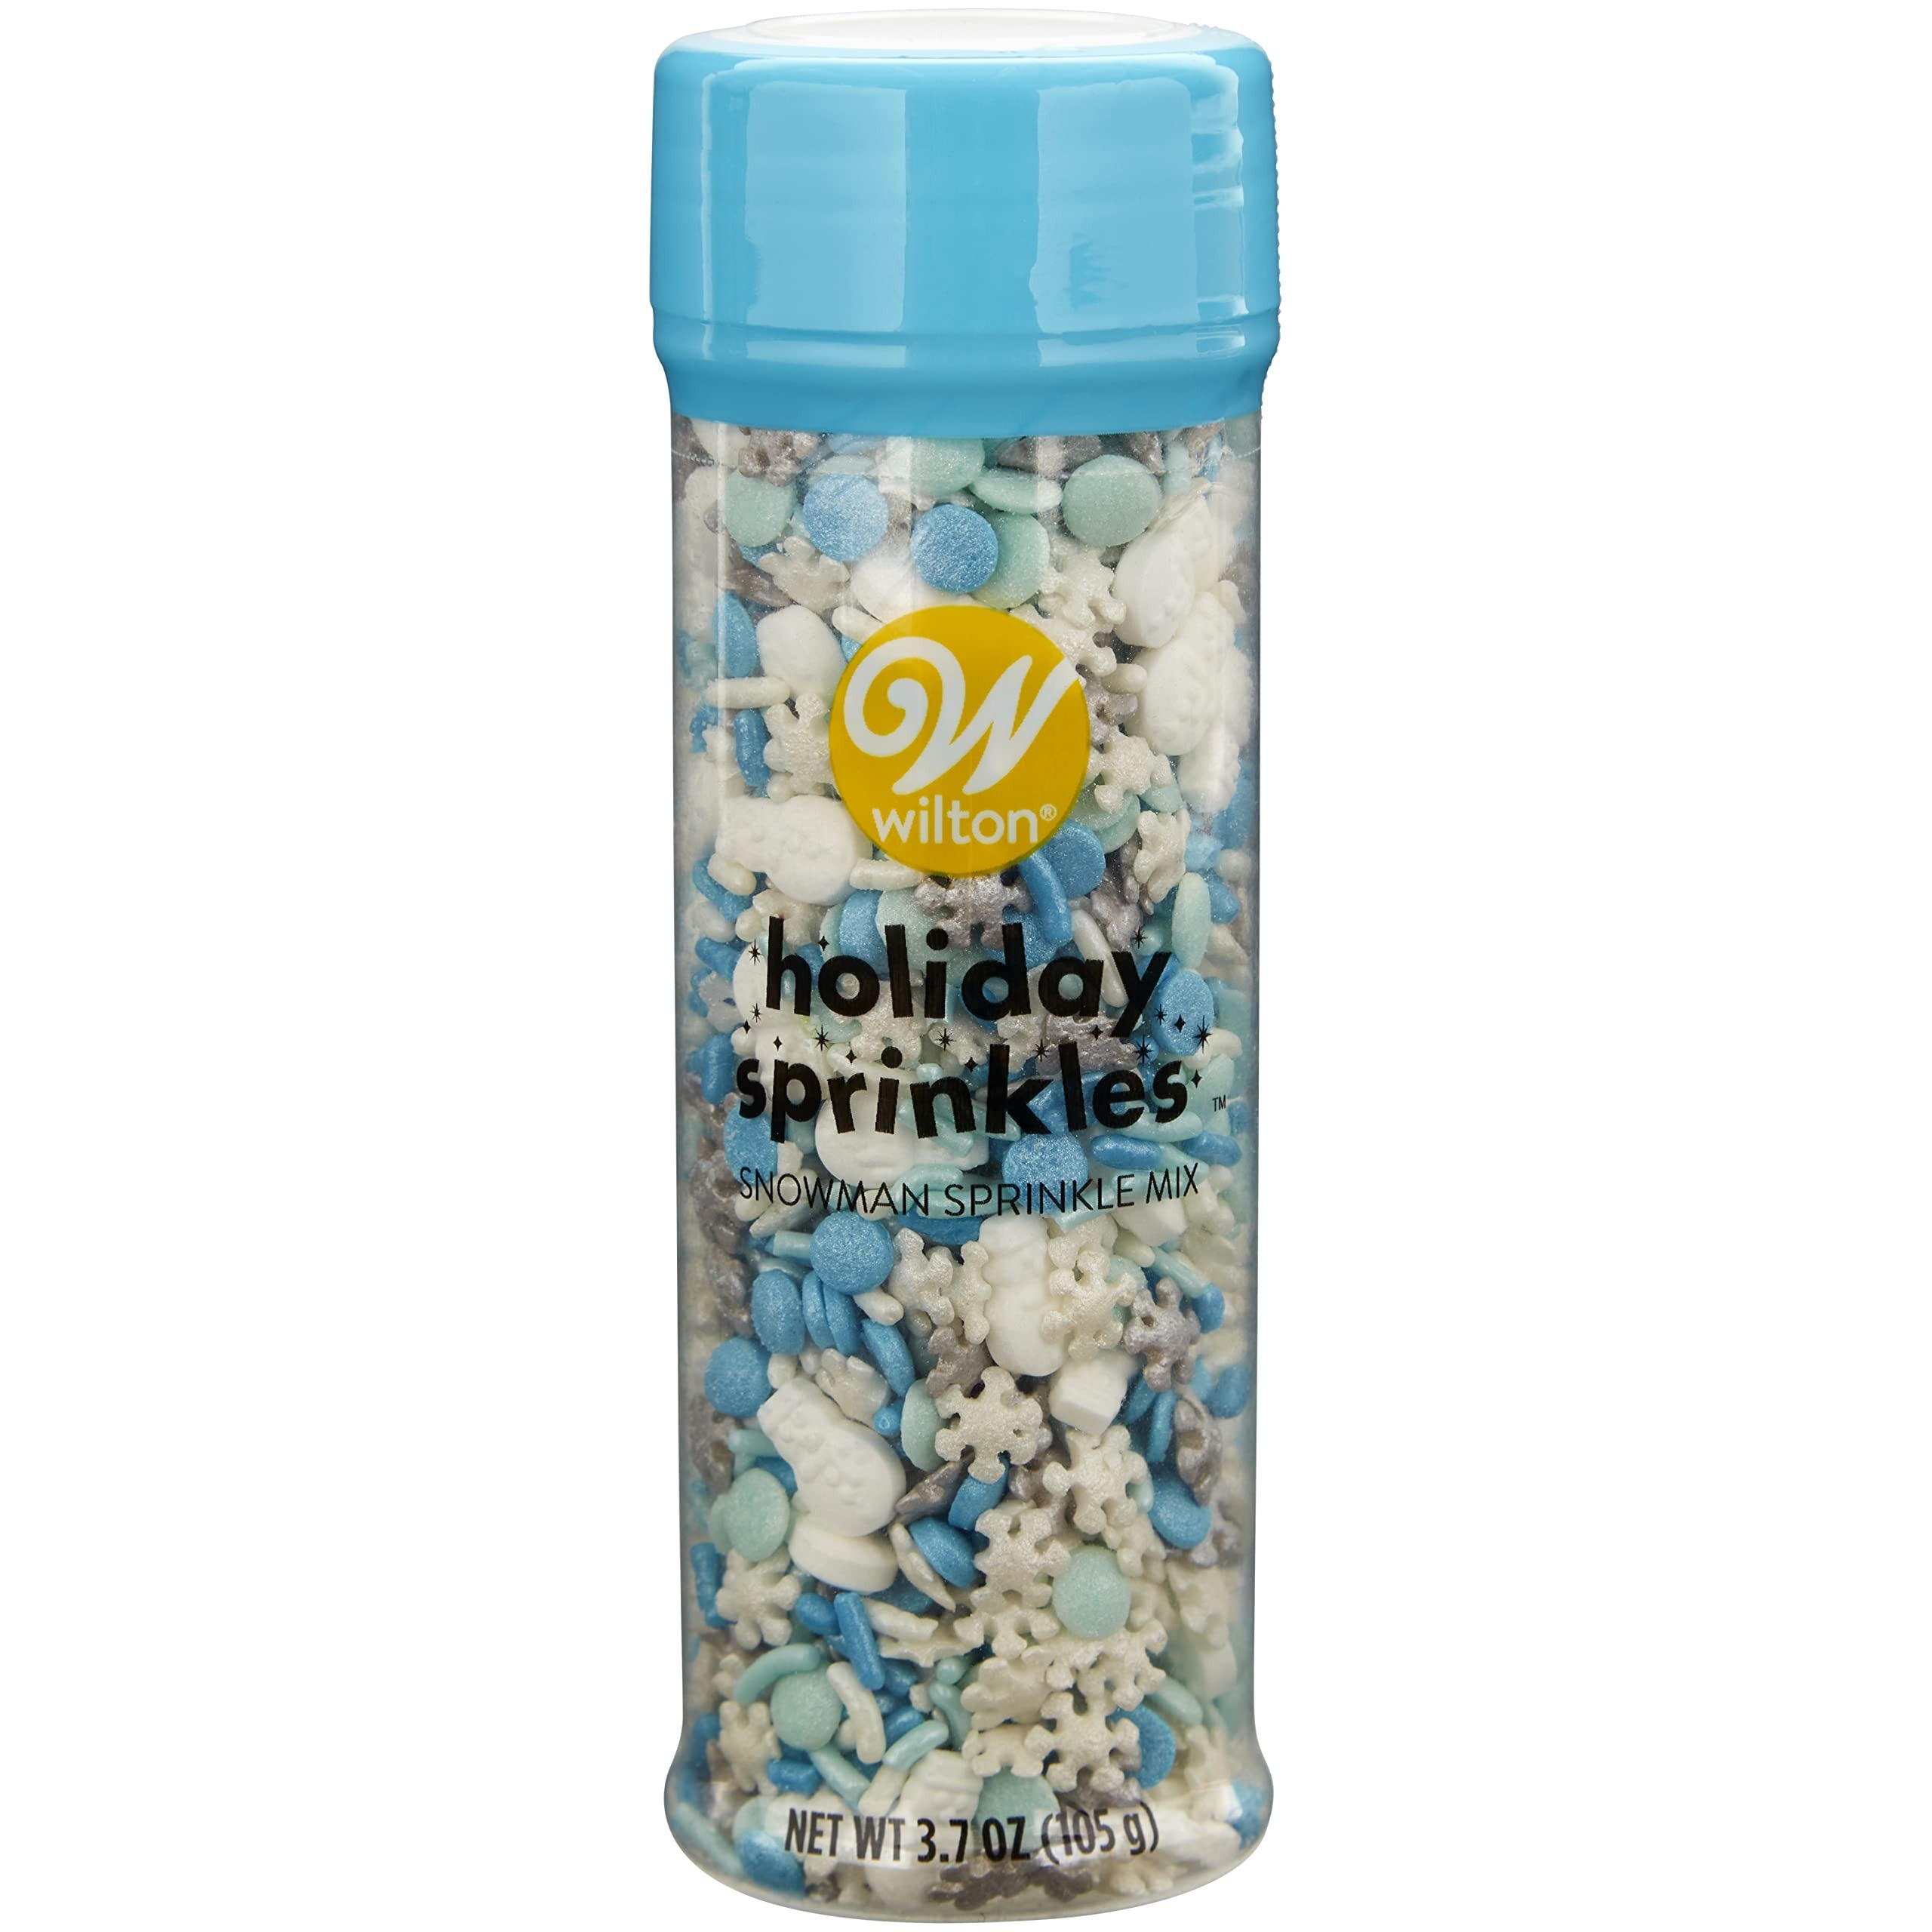
Item Name: Wilton Sprinkles Mix 4.2oz-Snowman Winter
Product Description: Product Features Coming Soon
Value: 1.0
Unit: Count

Price: 7.49